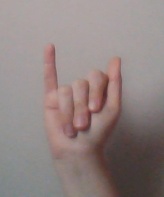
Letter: meem